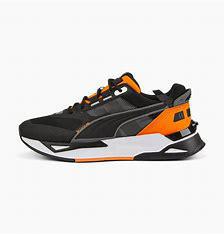
Brand: Puma
Model: Mirage Sport